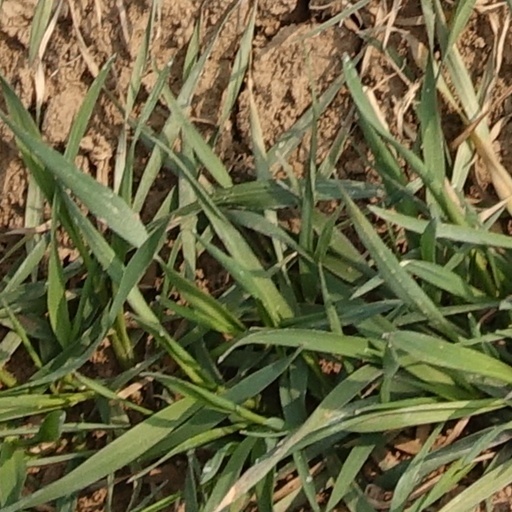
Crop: wheat